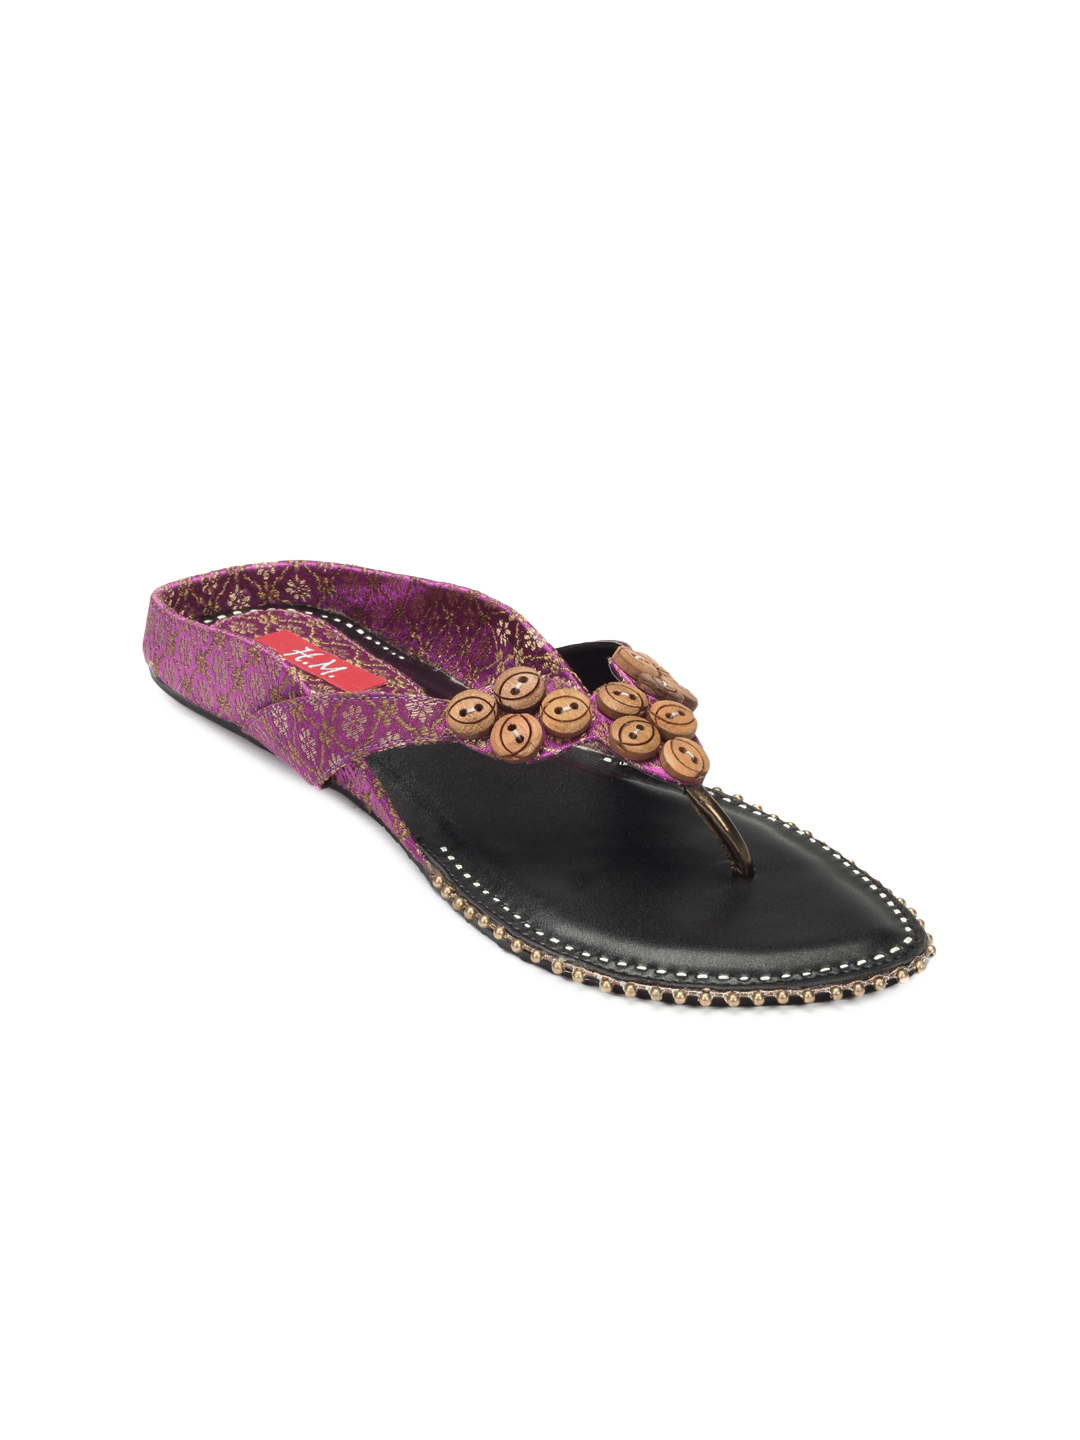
HM Women Magenta Sandals
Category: Footwear / Shoes / Flats
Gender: Women
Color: Magenta
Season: Winter 2012
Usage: Casual